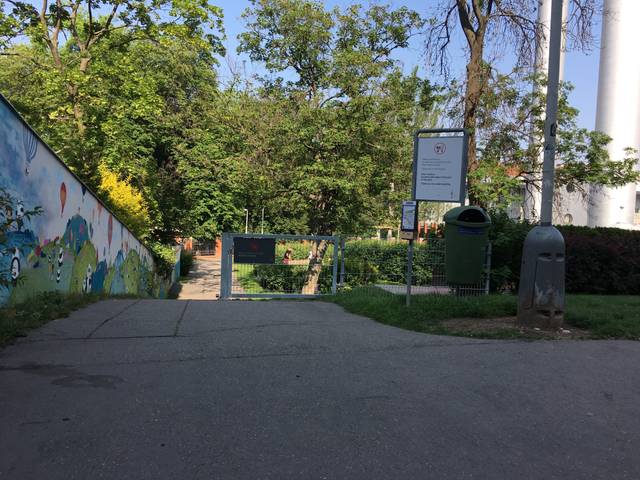
Region: Czech Republic
Coordinates: 50.081, 14.45